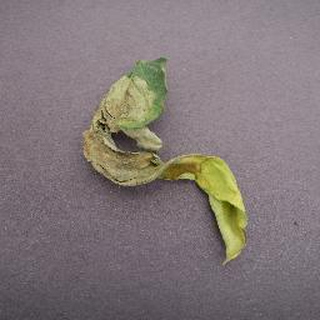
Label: tomato_late_blight